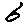
Label: 6